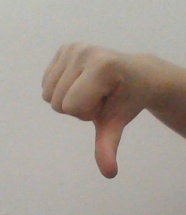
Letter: waw